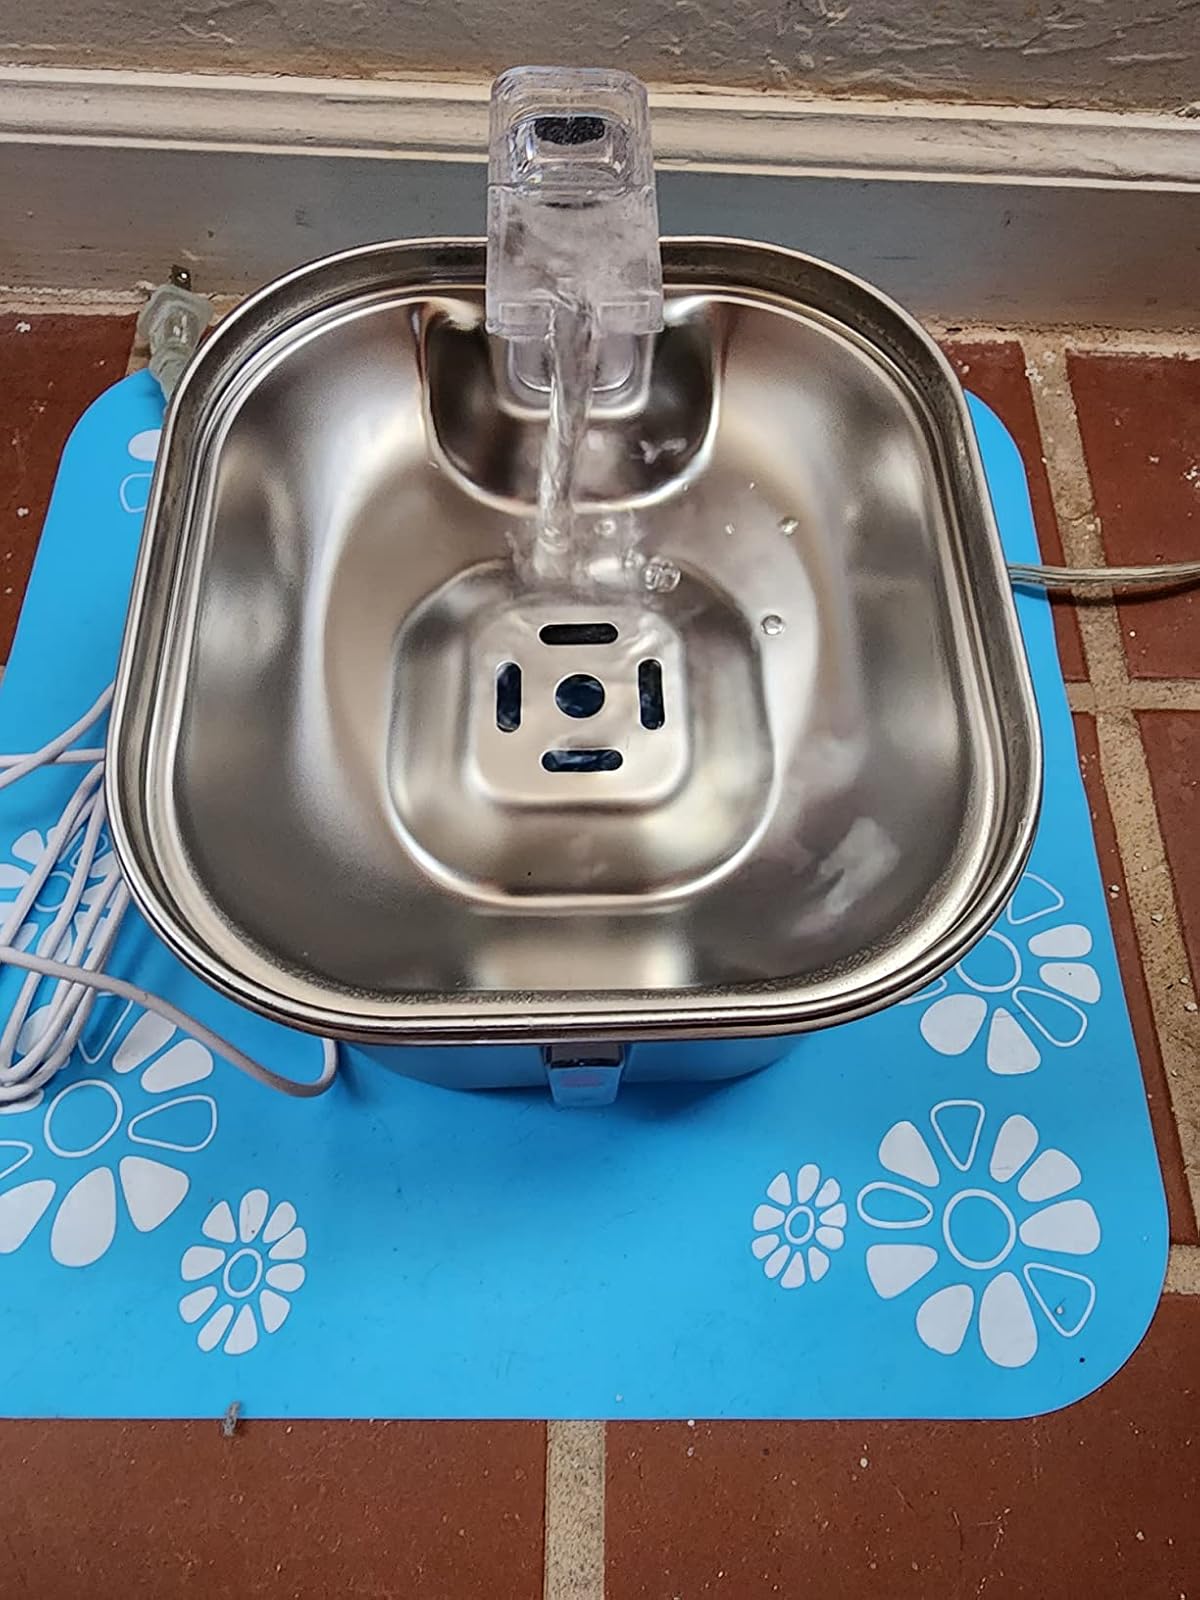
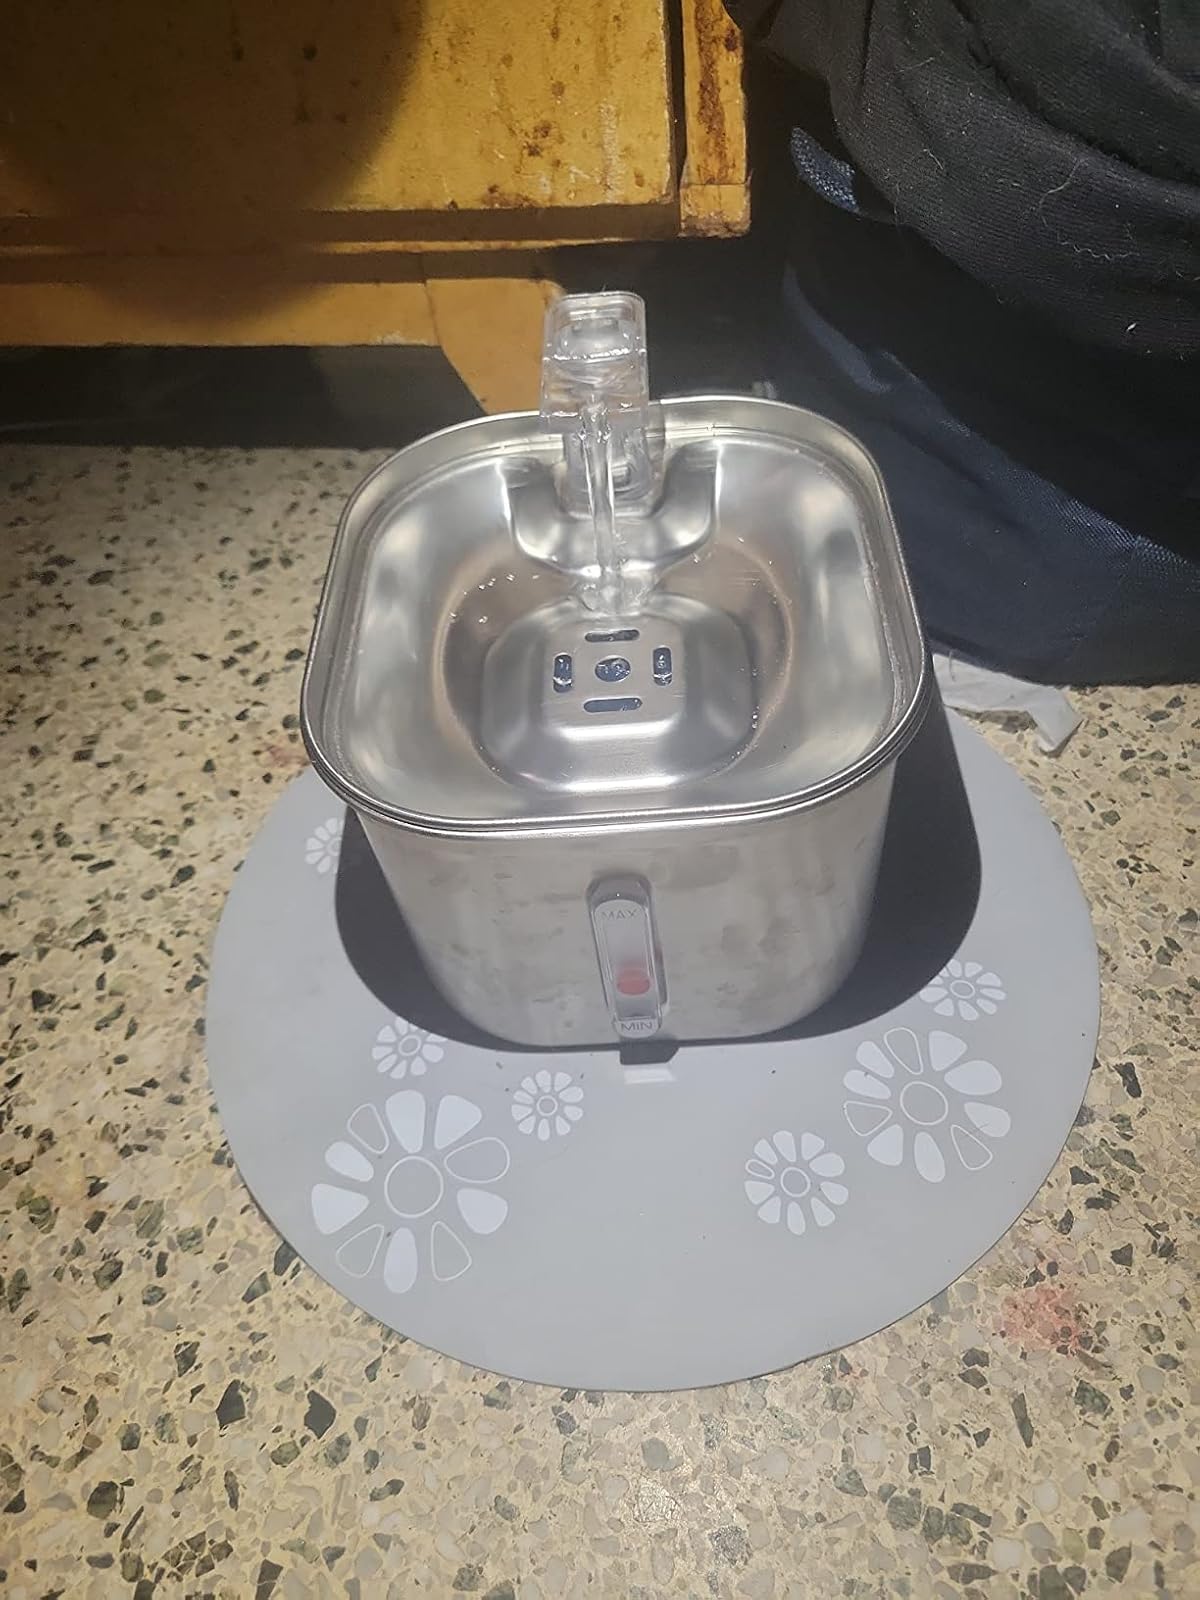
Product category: items_bowl
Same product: yes